Jorge Liberato Urosa Savino

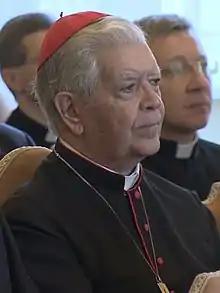

Jorge Liberato Urosa Savino (28 August 1942 – 23 September 2021) was a Venezuelan prelate of the Catholic Church.